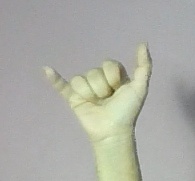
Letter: ya